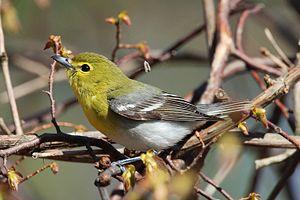
Viréo à gorge jaune. Parc provincial Rondeau, Ontario, Canada.
Vireo est un genre de passereaux de la famille des Vireonidae.
Cette liste des oiseaux au Canada provient de Bird Checklists of the World en date du mois de juillet 2018.
Le Viréo à gorge jaune est une espèce de passereau appartenant à la famille des Vireonidae. C'est une espèce monotypique.